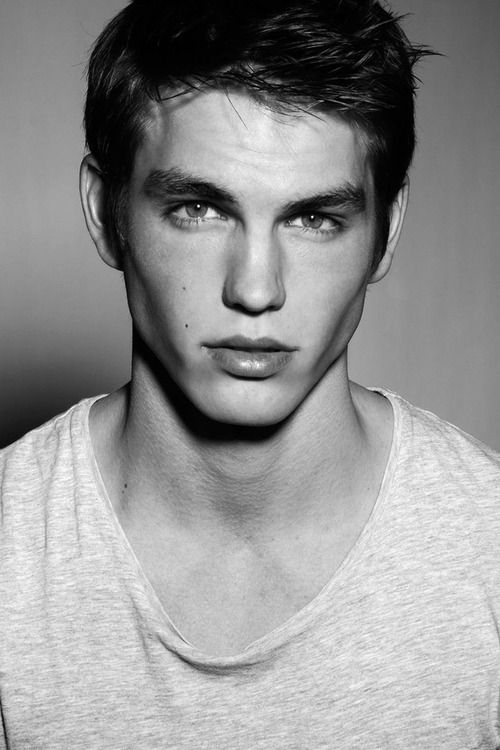
Gender: men